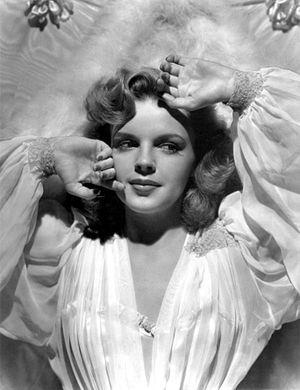
Frances Ethel Gumm, dite Judy Garland, née le 10 juin 1922 à Grand Rapids et morte le 22 juin 1969 à Londres, est une actrice, chanteuse et danseuse américaine.